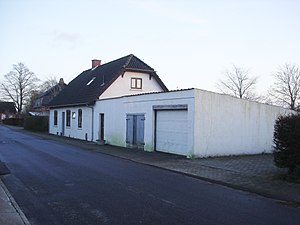
Viuf
Viuf Station fra vest
Viuf – udtales Viv – er en by i Sydjylland med 557 indbyggere, beliggende 14 km syd for Vejle, 3 km nord for Almind og 13 km nord for Kolding. Byen hører til Kolding Kommune og ligger i Region Syddanmark.